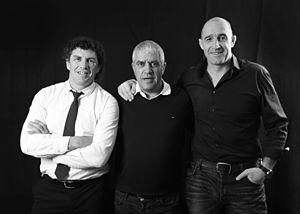
Didier Lacroix , Jean-Louis Cazes, Franck Belot
Didier Lacroix, né le 9 février 1970 à Toulouse, est un joueur et dirigeant français de rugby à XV. Il évolue au poste de troisième ligne aile au Stade toulousain et participe à l'hégémonie de ce club sur le rugby français dans les années 1990. Il est ensuite devenu homme d'affaires, PDG de À La Une de 1993 à 2017 et est le président du Stade toulousain depuis le 1ᵉʳ juillet 2017.
Franck Belot, né le 18 mars 1972 à Athis-Mons, est un joueur français de rugby à XV évoluant au poste de deuxième ligne. Il joue avec le Stade toulousain durant une décennie de 1992 à 2002.